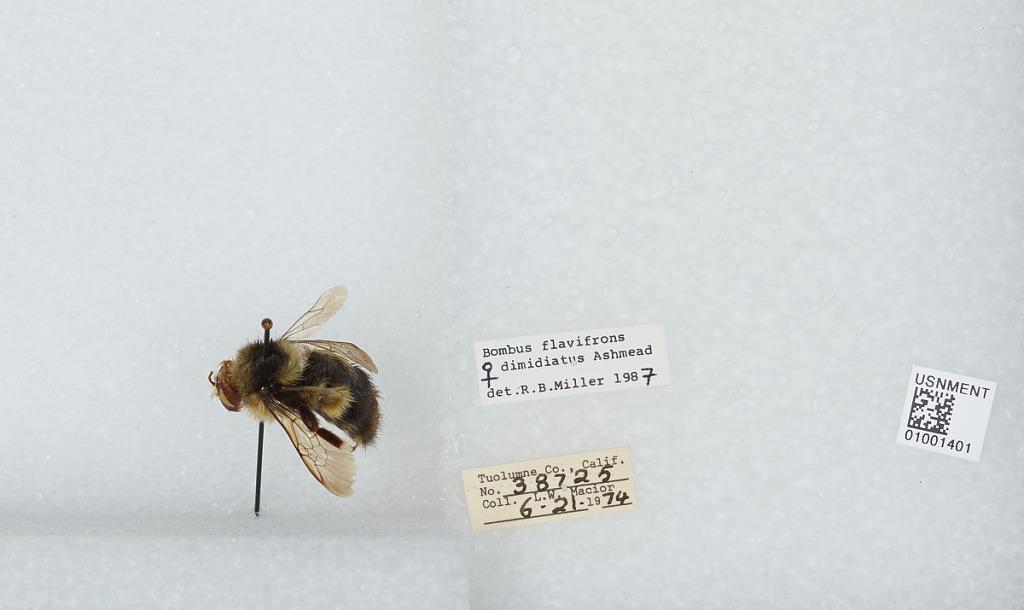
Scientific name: Bombus (Pyrobombus) flavifrons Cresson
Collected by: L. Macior
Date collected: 1974-6-21
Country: United States
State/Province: California
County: Tuolumne
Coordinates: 38.02, -119.94
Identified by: Miller, R. B.